Type 97 Chi-Ni medium tank

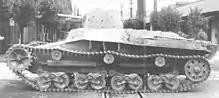
Type 97 Chi-Ni - opposite, side view

During the time of the Chi-Ni and Chi-Ha trials, the China Incident occurred on 7 July 1937, sparking a war with China. With the out-break of hostilities the peacetime budgetary limitations were removed and the more capable and expensive Mitsubishi Chi-Ha model was accepted as the new Type 97 medium tank by the army. The Type 97 Chi-Ha would go on to be the most numerically important Japanese medium tank of the Second World War. Only a single Chi-Ni prototype was built. Even though the Chi-Ni was passed over in favour of the Chi-Ha, several individuals in the Japanese military, such as Japanese Army tank designer Lieutenant General Tomio Hara, believed that there was still potential in the design and the tank could be reused in the future as a light tank.